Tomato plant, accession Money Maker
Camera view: tilt-top (135 deg); turntable rotation: 270 degrees
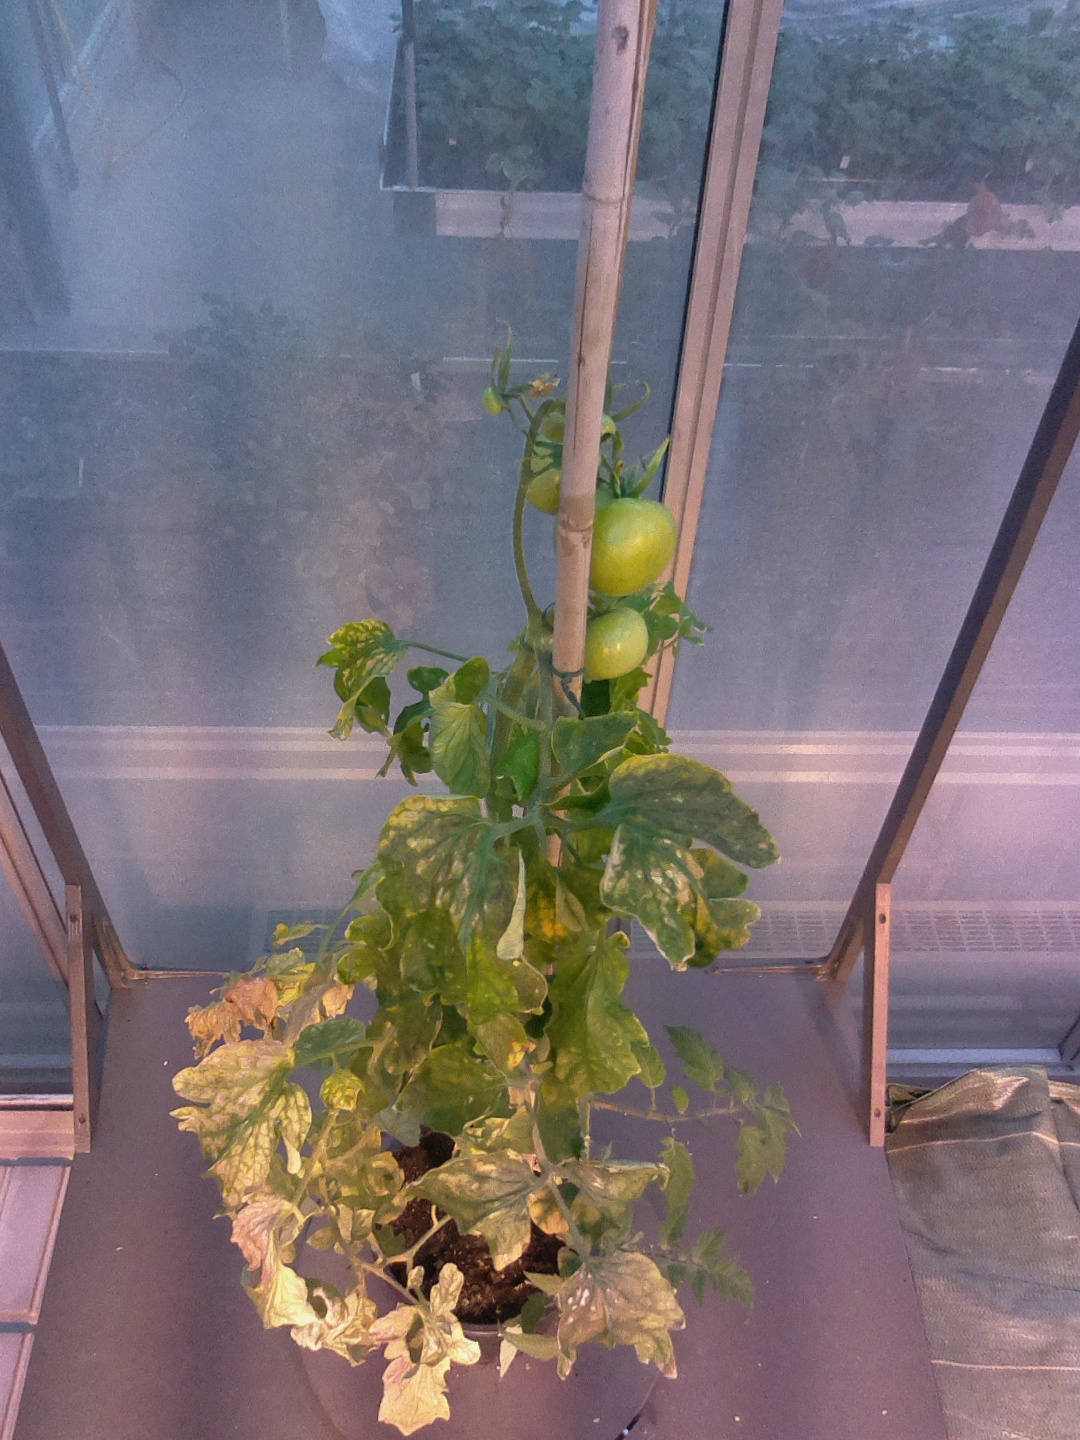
BBCH growth stage 78: 80% -90% of final fruit size